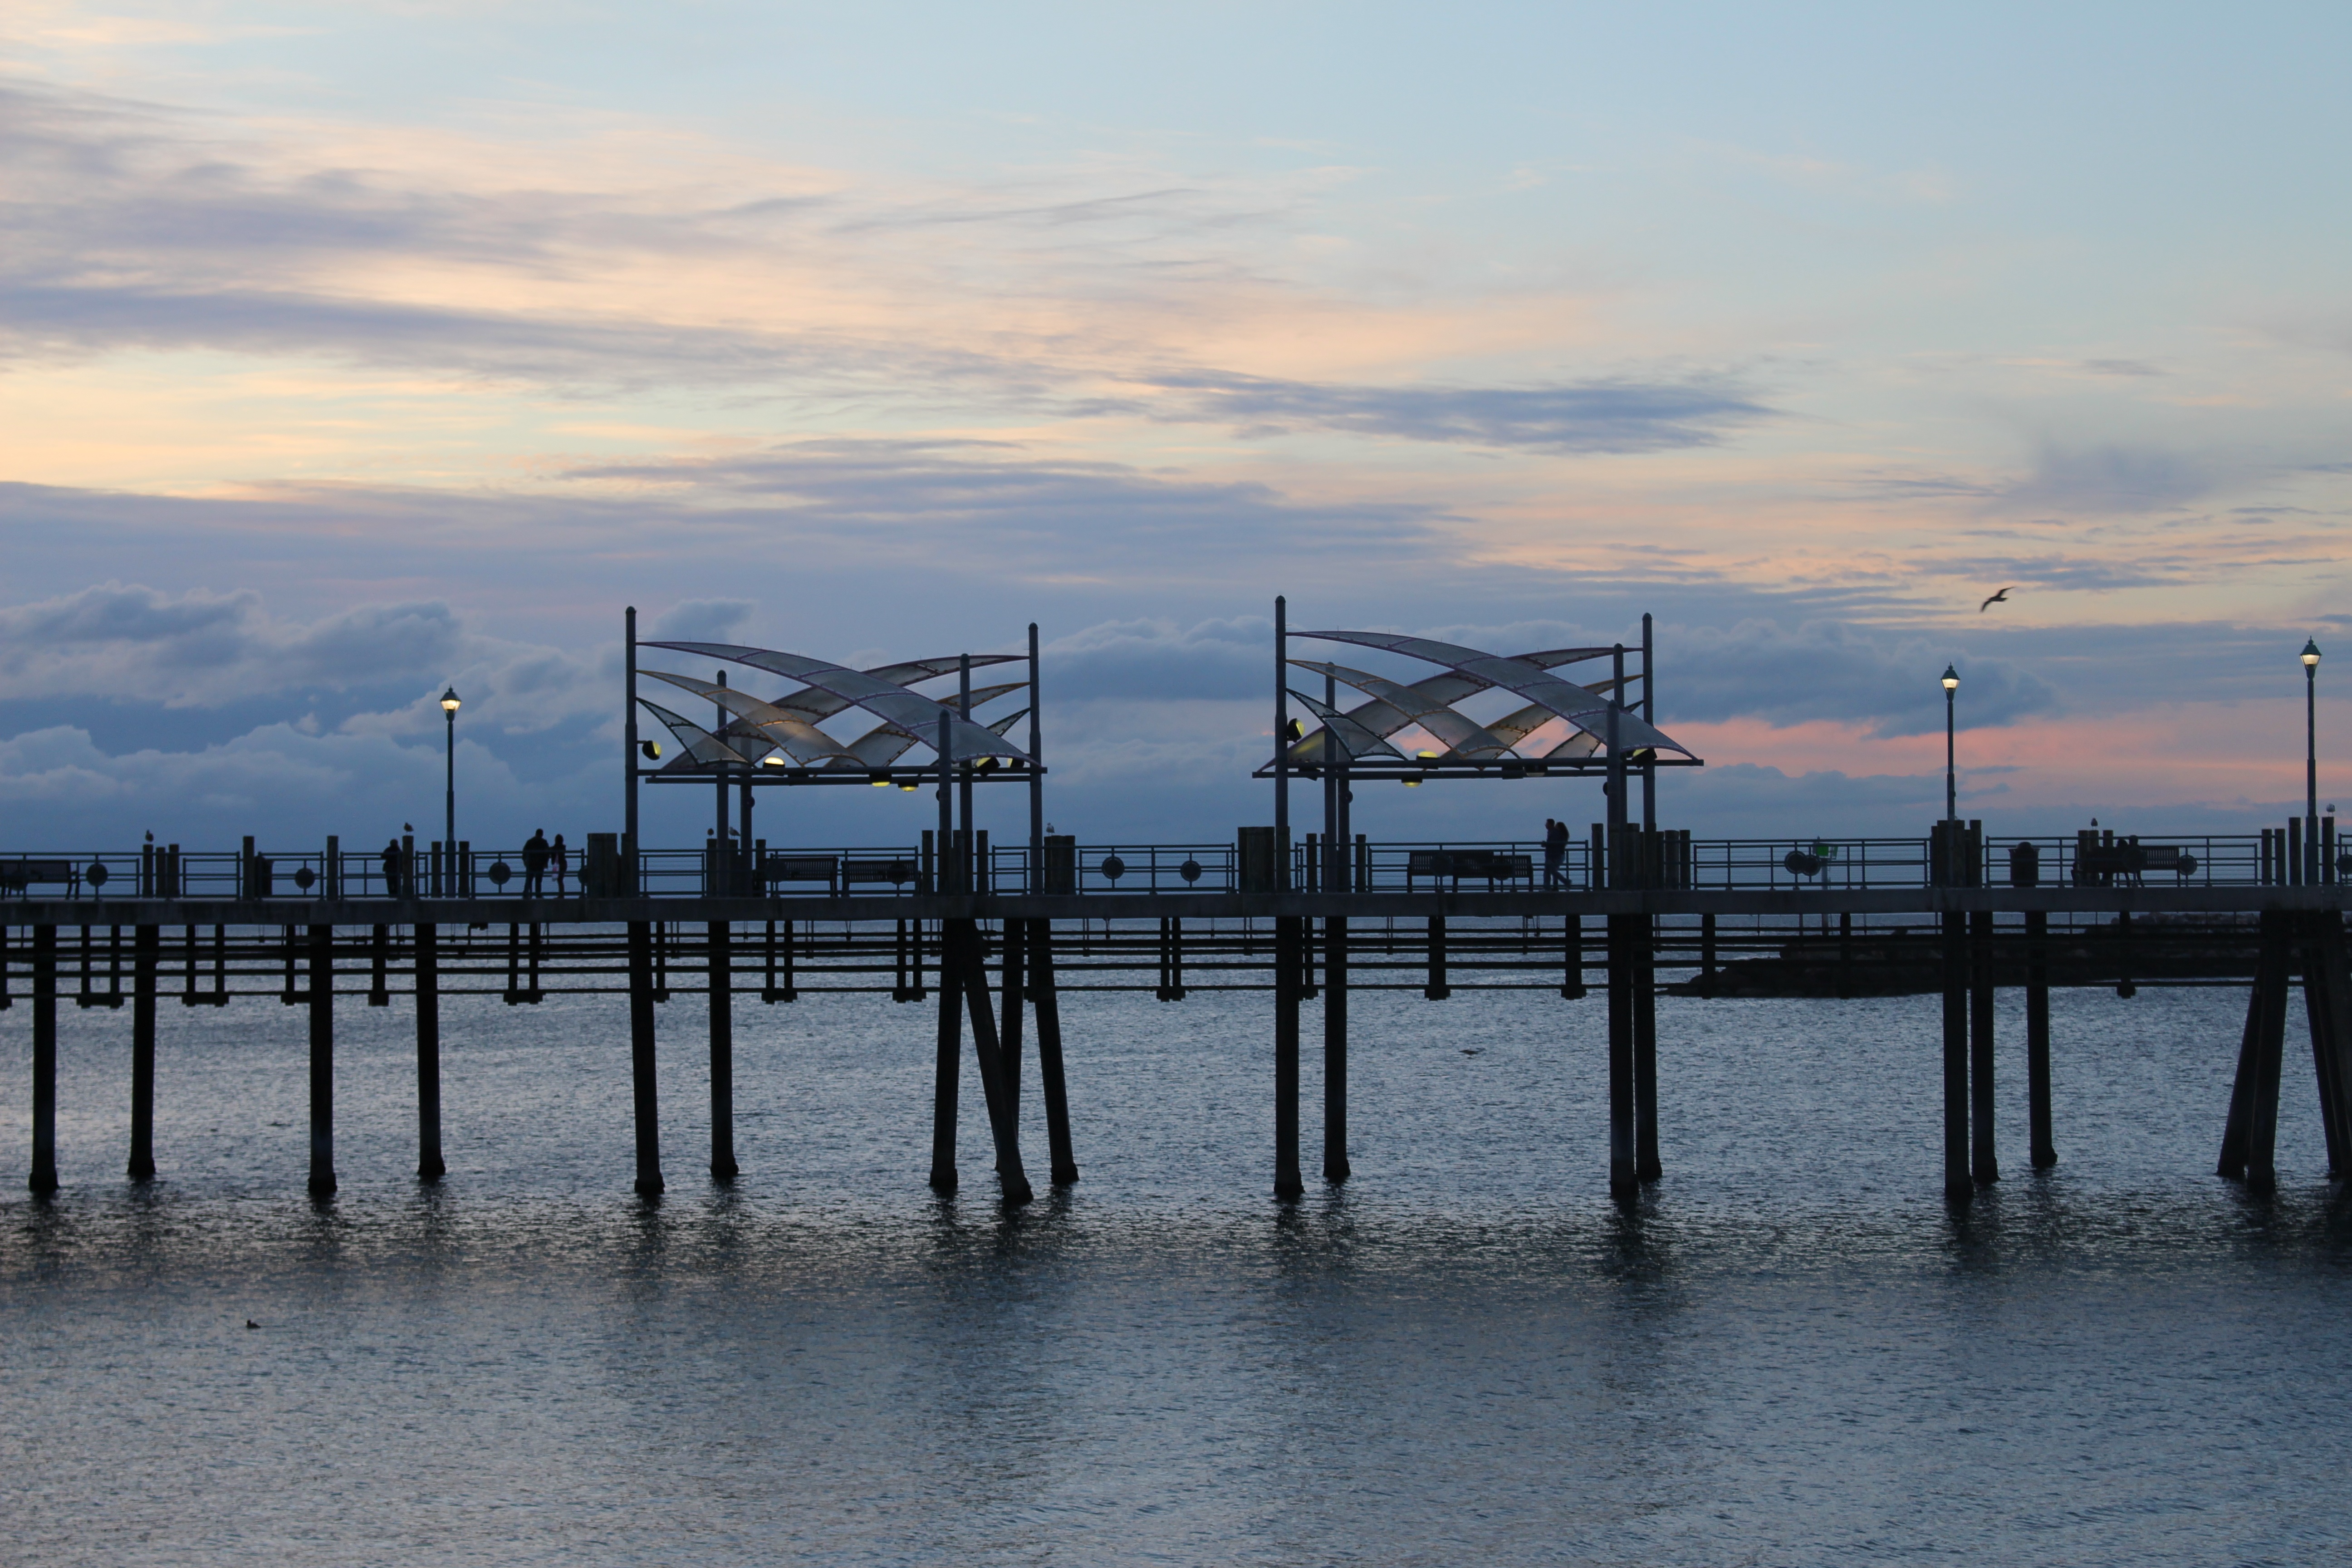
sea, coast, horizon, dock, cloud, sky, sunrise, sunset, bridge, morning, dawn, pier, dusk, evening, reflection